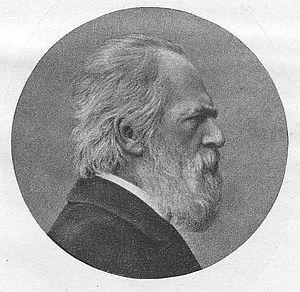
Hermann Karl Usener est un philologue et mythologue allemand, spécialiste de la religion grecque antique et ardent promoteur de l'histoire comparée des religions. Il est aussi connu pour avoir été l'éditeur scientifique d'Épicure et des textes rhétoriques de Denys d'Halicarnasse.